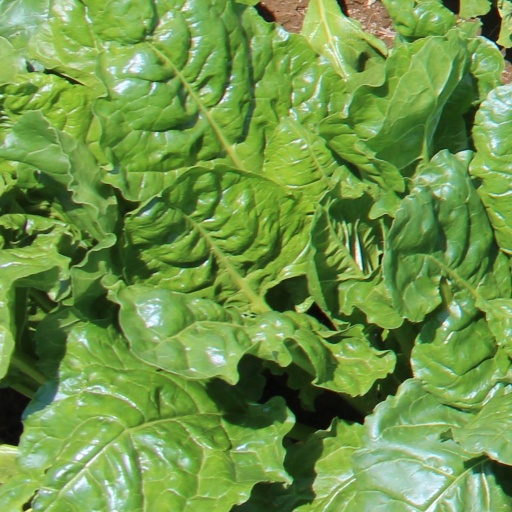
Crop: sugar beet